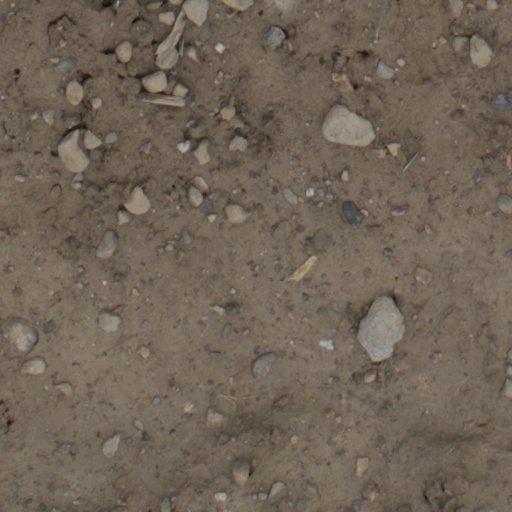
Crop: wheat